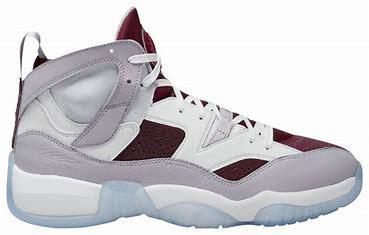
Brand: Jordan
Model: Jumpman Two Trey